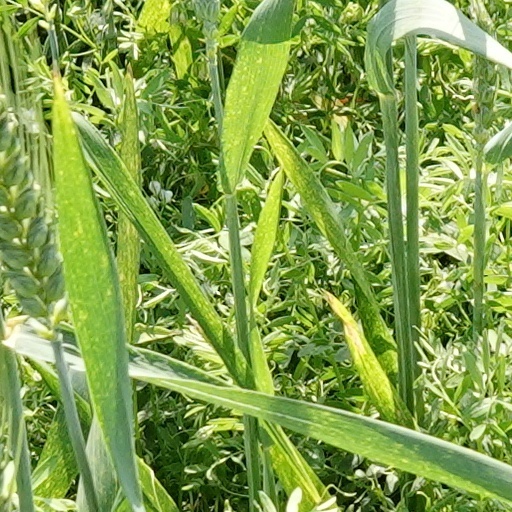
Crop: wheat